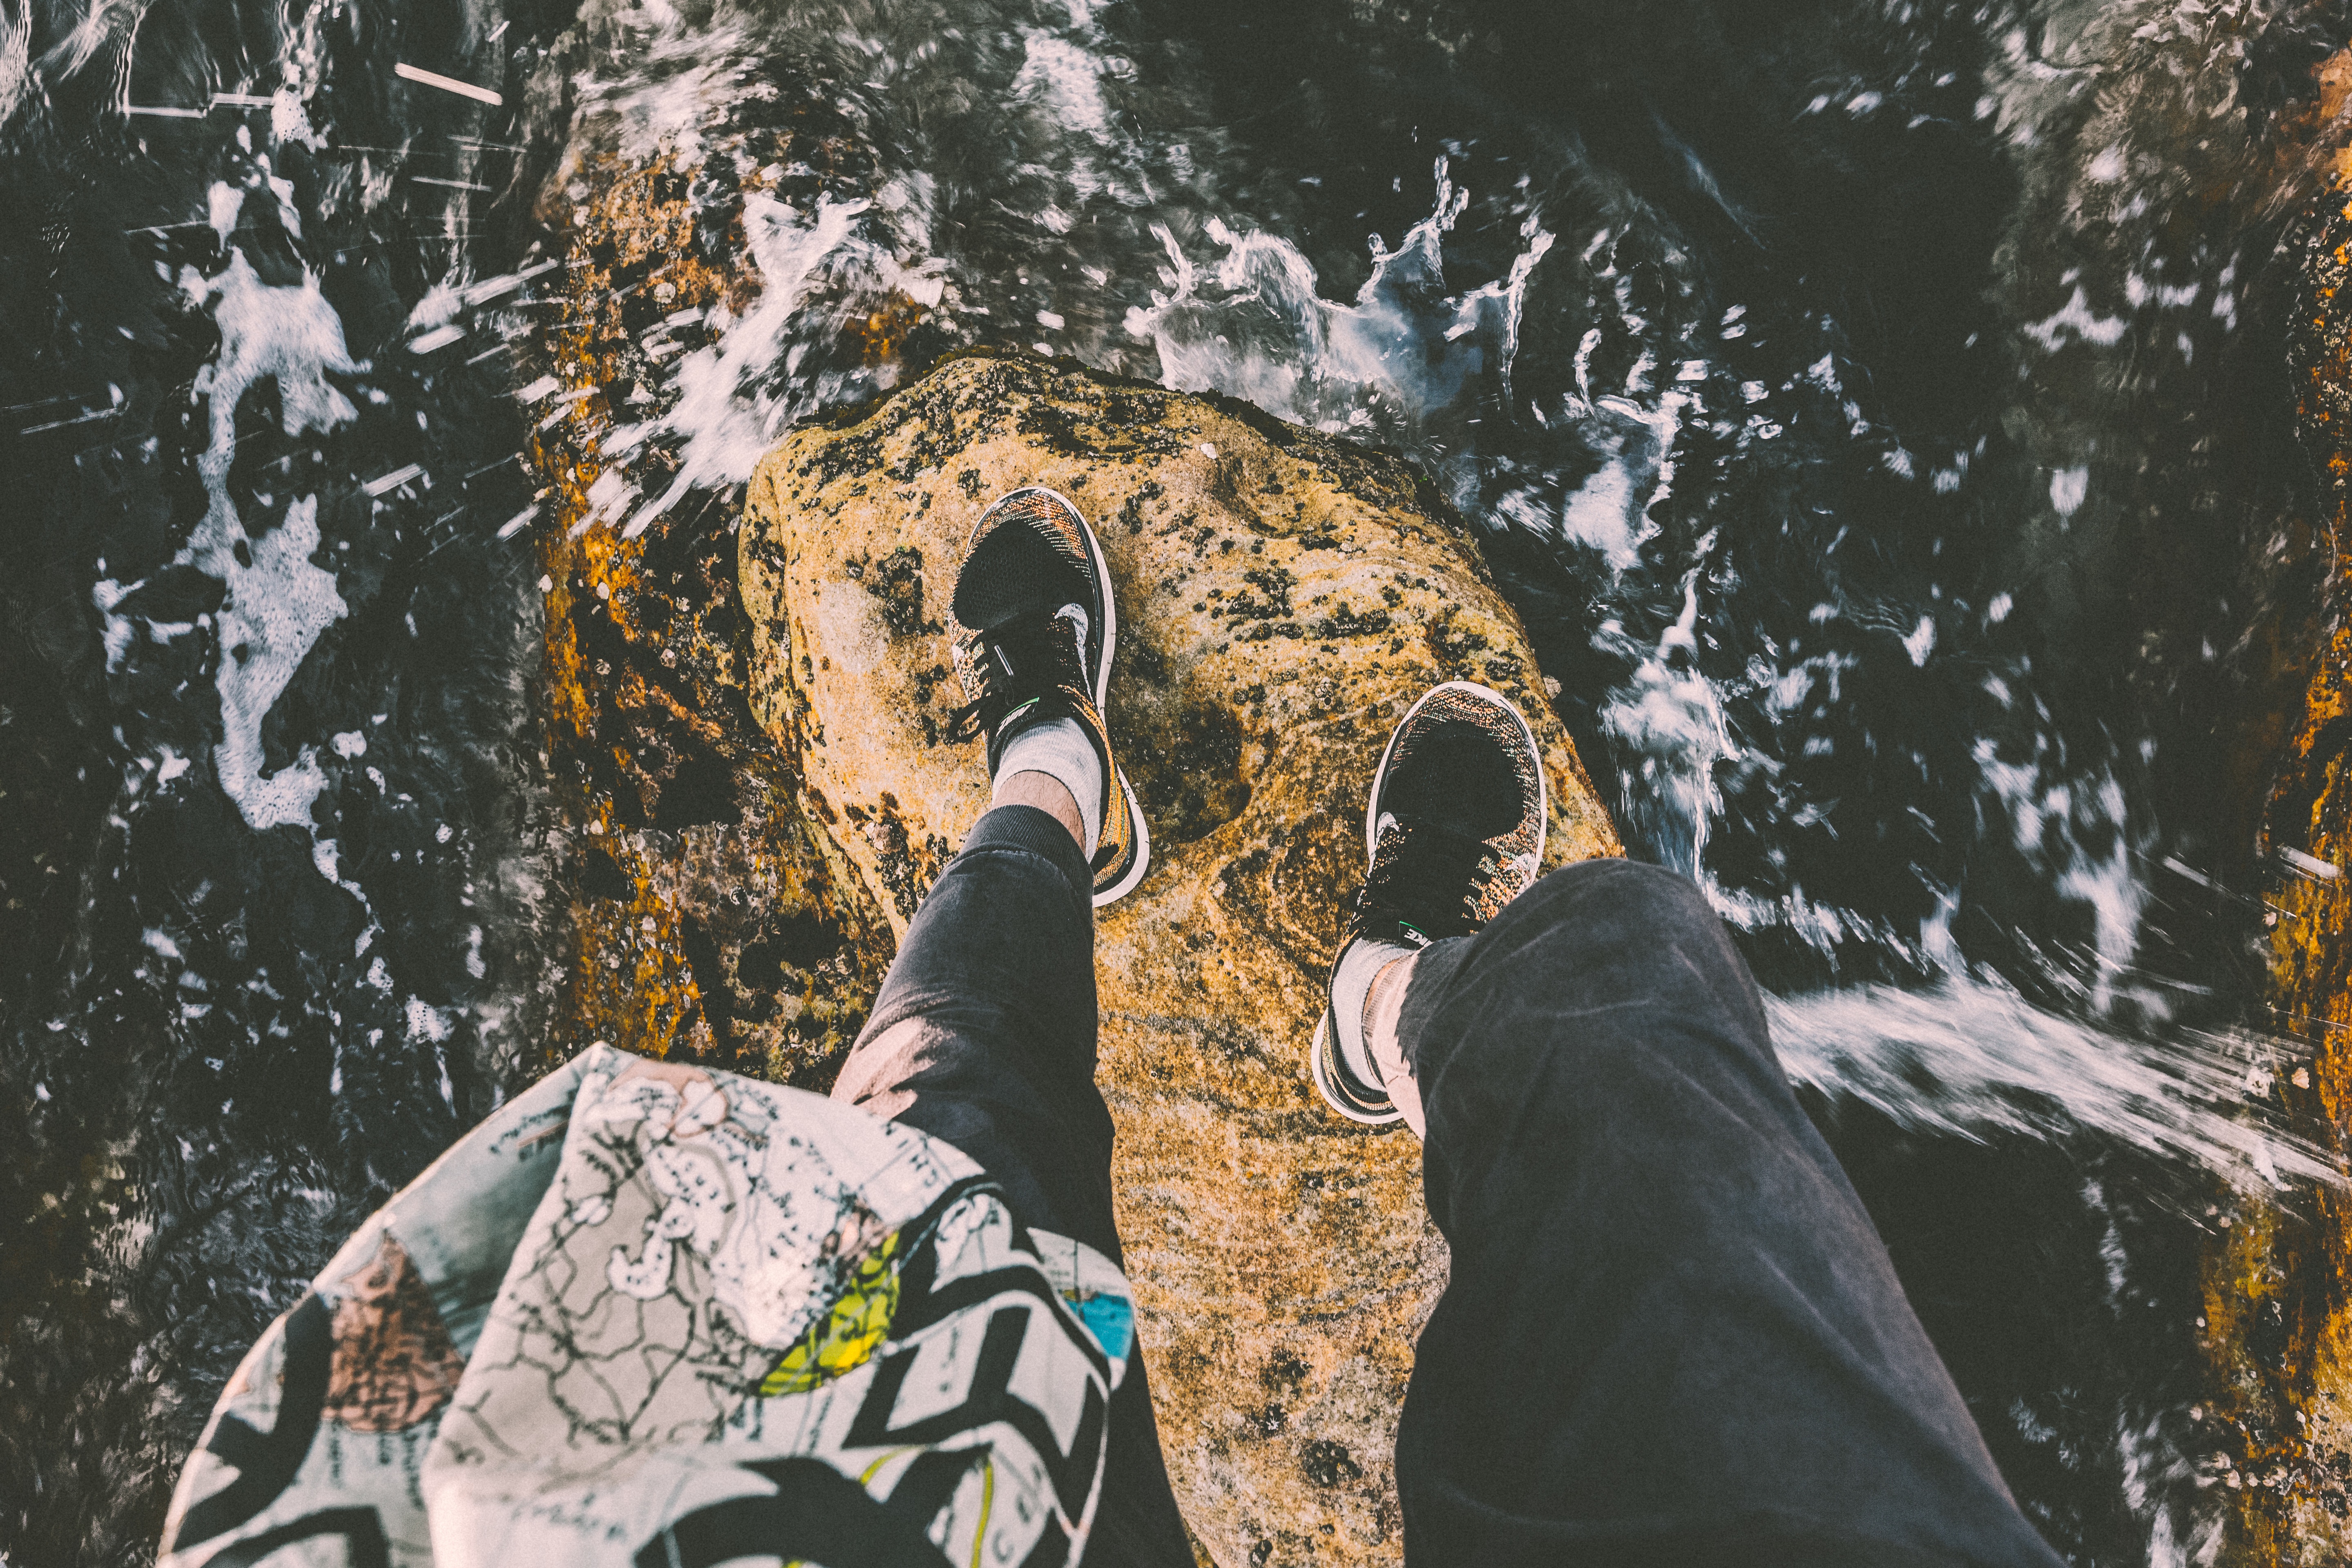
water, rock, shoe, snow, winter, feet, adventure, stone, spring, season